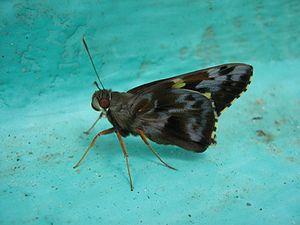
Papillon aux marais de Kaw
La réserve naturelle nationale des marais de Kaw-Roura est une réserve naturelle nationale située en Guyane. Créée en 1998 et occupant un peu moins de 94 700 hectares, elle est la troisième réserve naturelle de France par sa superficie après celles des Nouragues et des TAF.